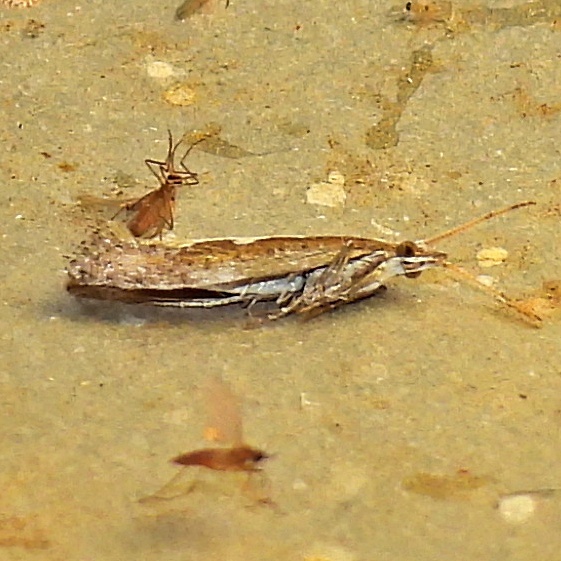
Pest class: diamondback_moth